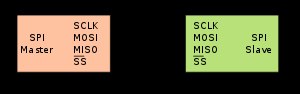
Serial Peripheral Interface-bus
SPI-bus: Én master og én slave.
Serial Peripheral Interface Bus, SPI-bus eller blot SPI er en synkron seriel dataforbindelse standard, navngivet af Motorola, som benytter fuld dupleks. Enheder kommunikerer i master/slave tilstand hvor master-enheden starter datarammer. Flere slave-enheder er tilladt i form af individuel slave-select linjer. Nogle gange kaldes SPI for en four-wire serielbus, i kontrast til tre-, to- og one-wire serielle busser. SPI refereres ofte til som SSI.